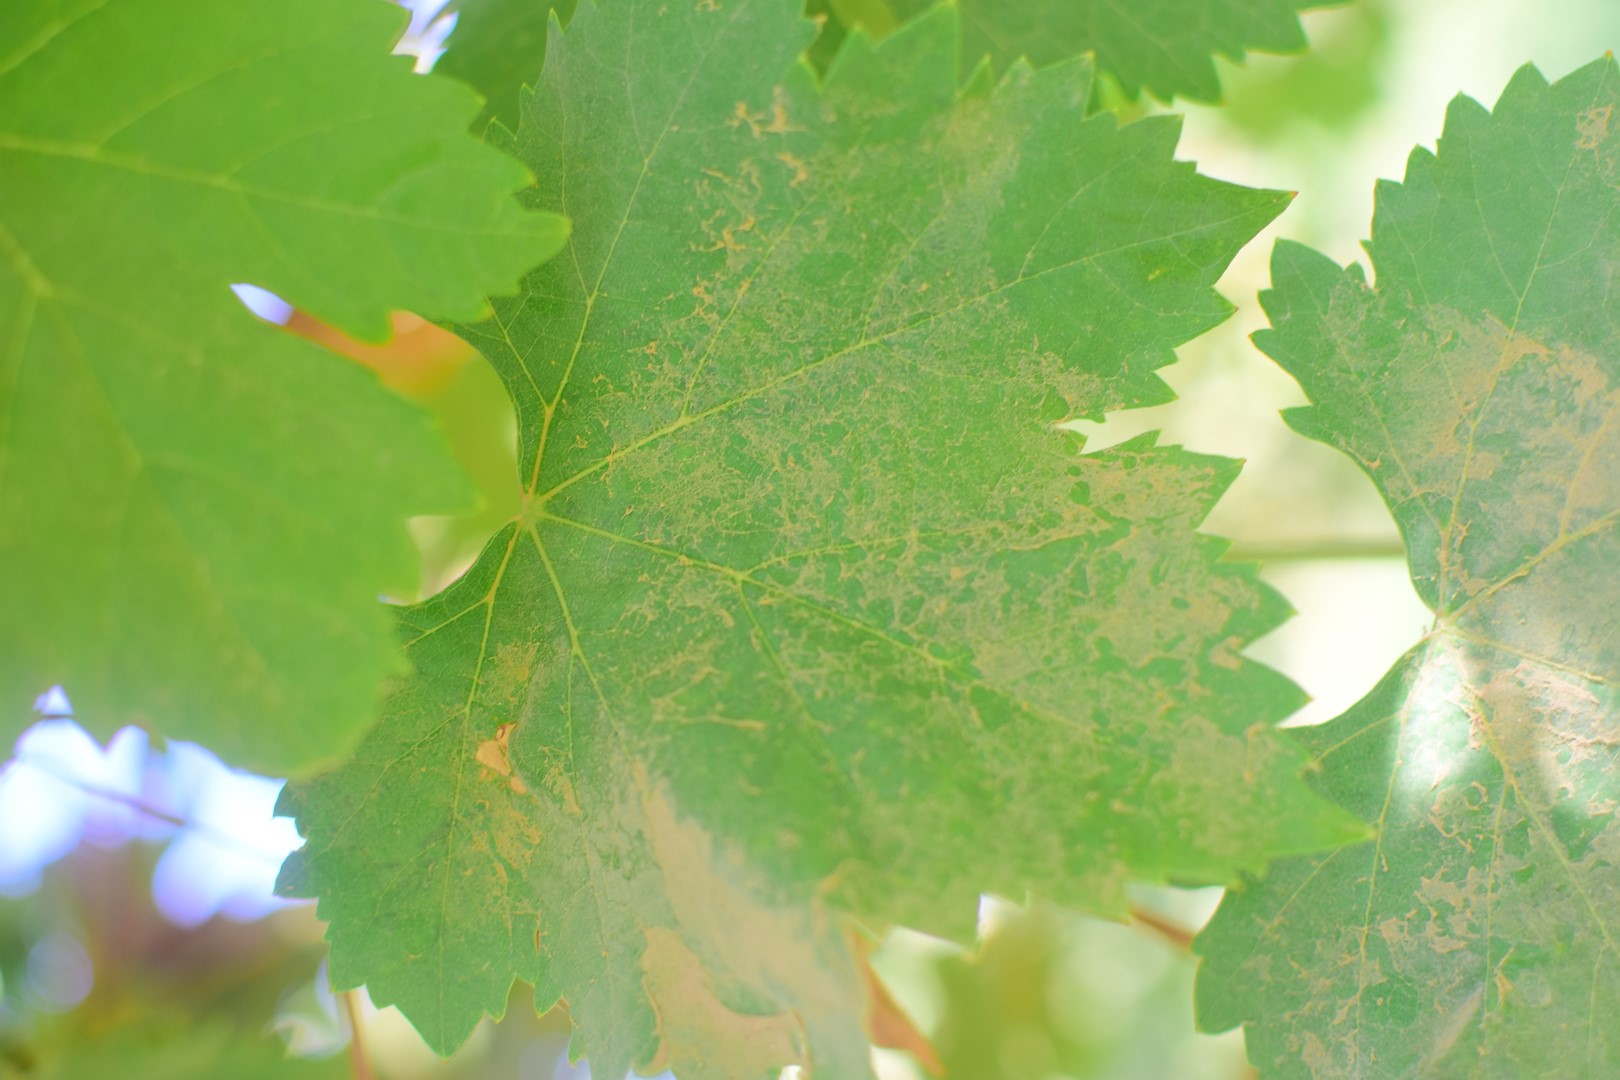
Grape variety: Deas Al-Annz